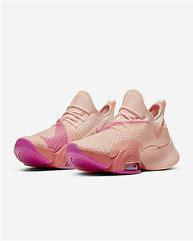
Brand: Nike
Model: Air Zoom Superrep